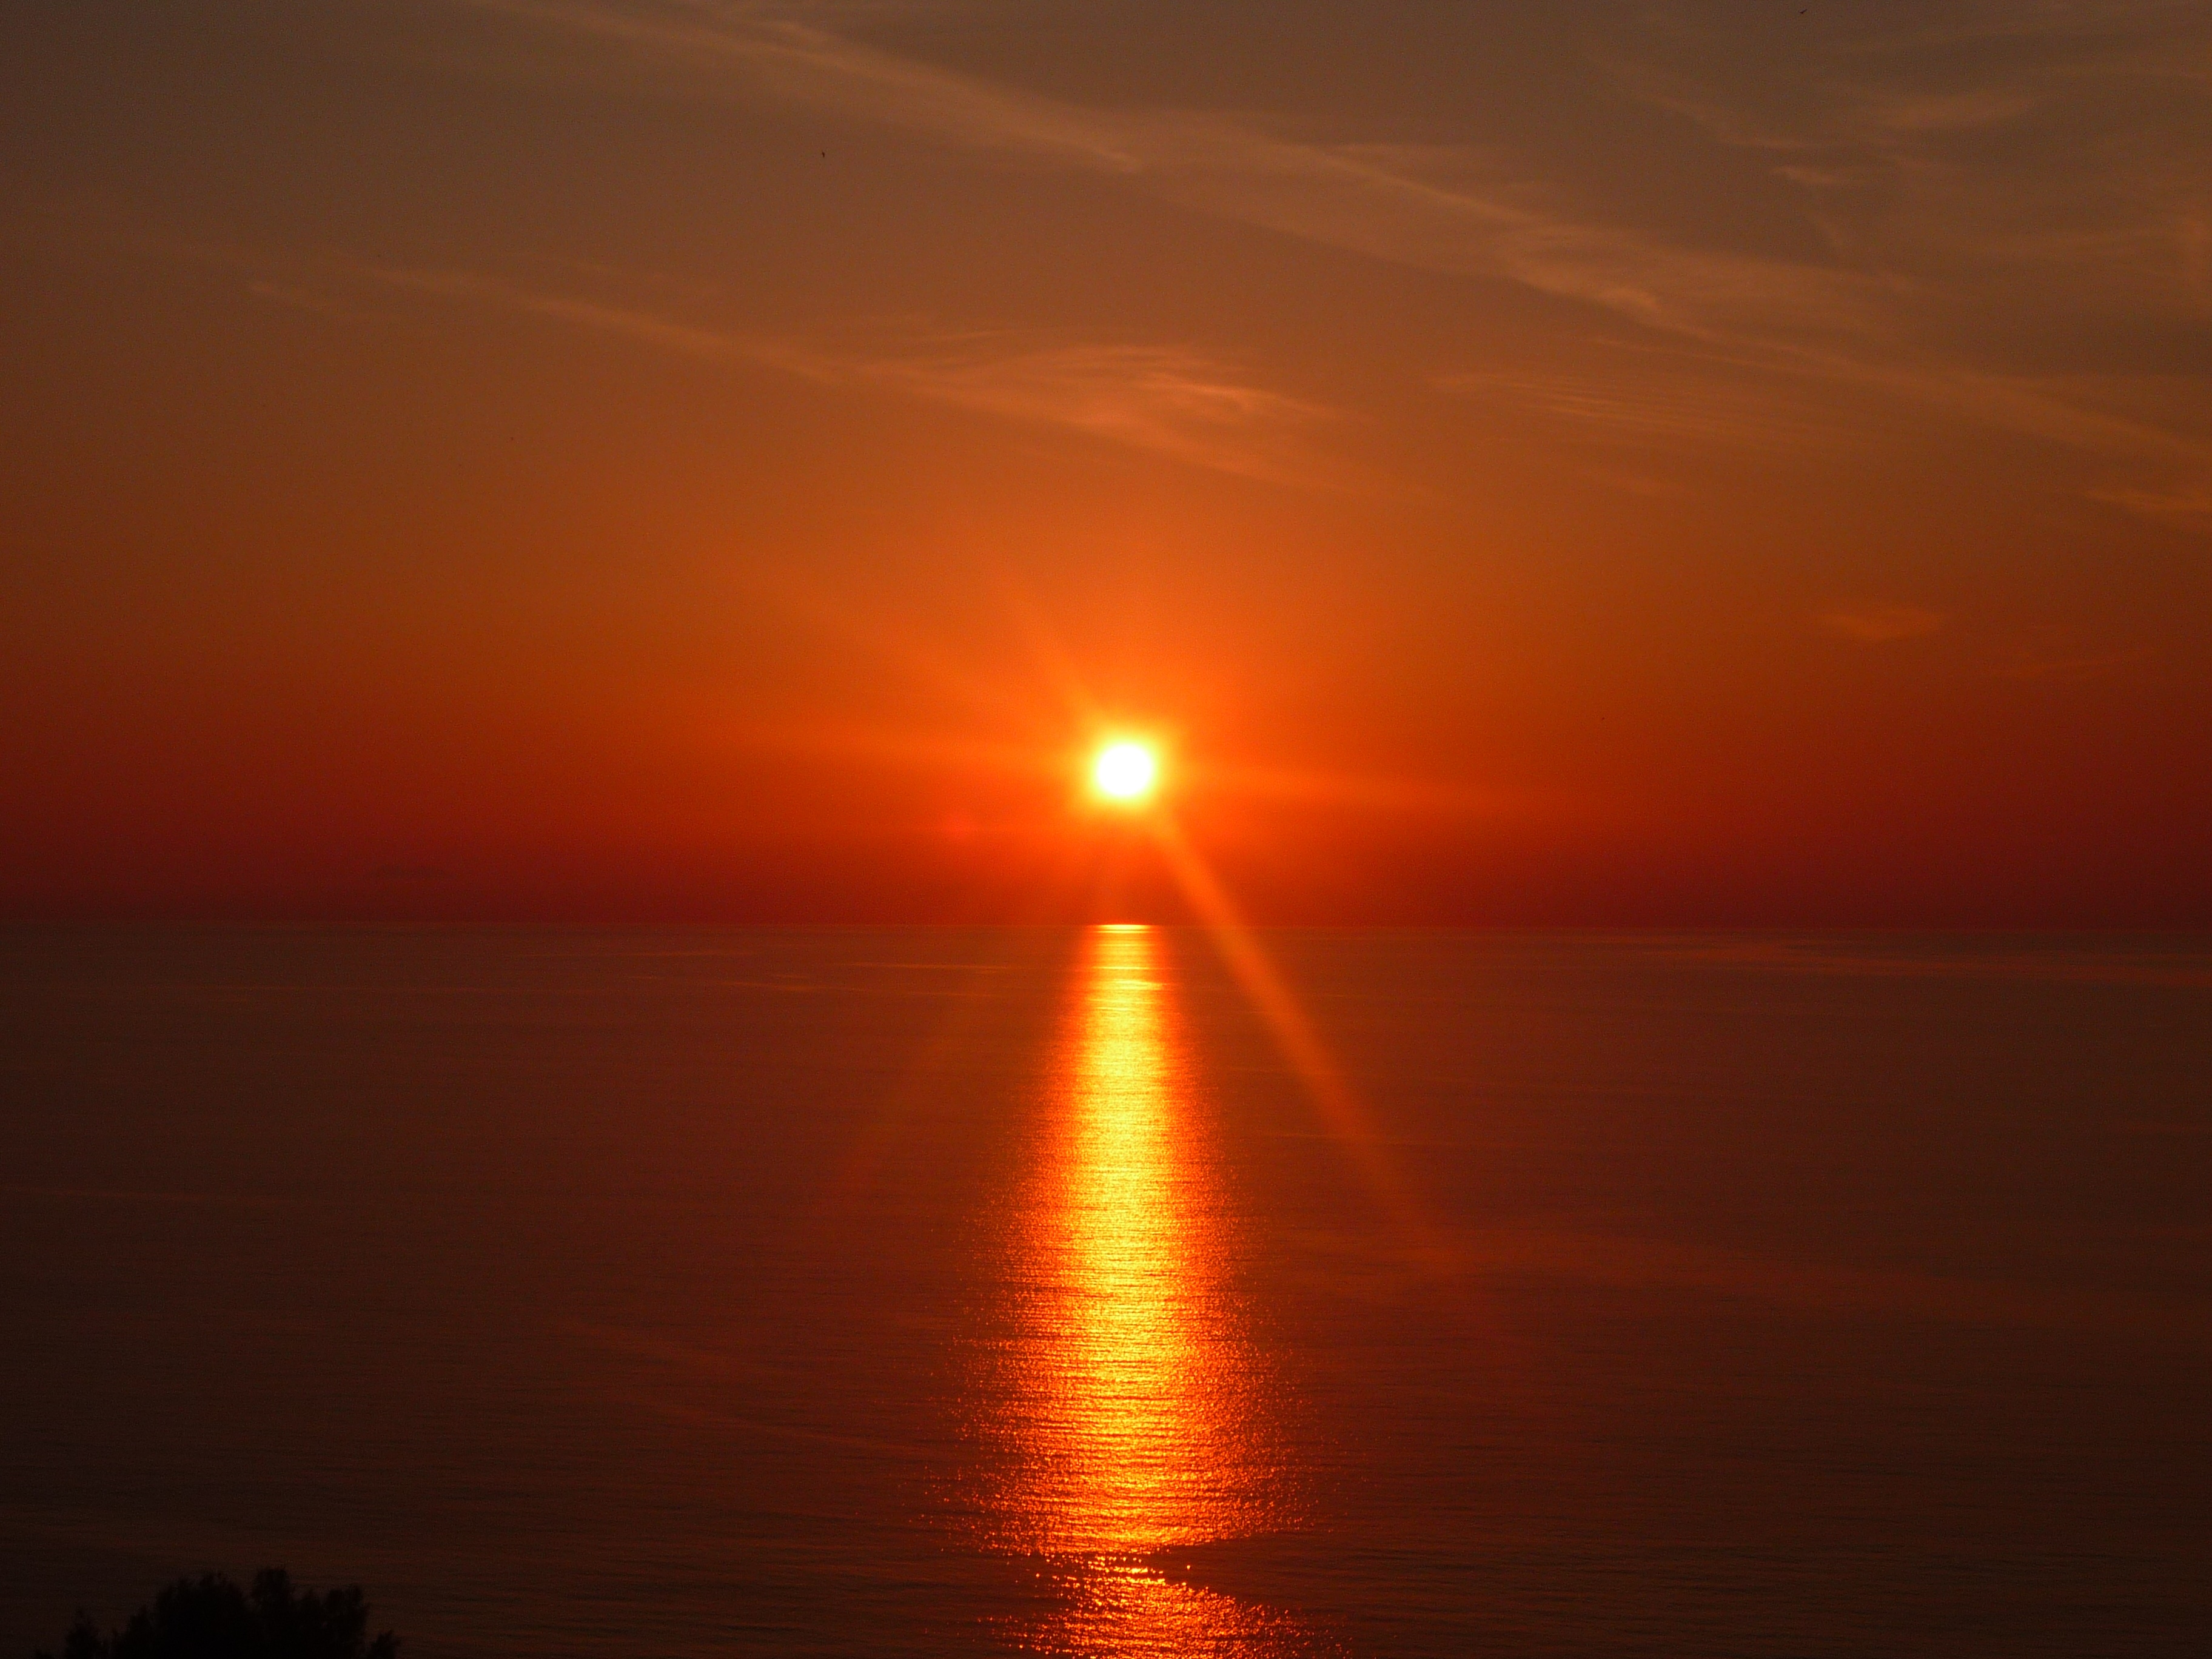
sea, horizon, sun, sunrise, sunset, sunlight, morning, dawn, atmosphere, dusk, evening, afterglow, red sky at morning